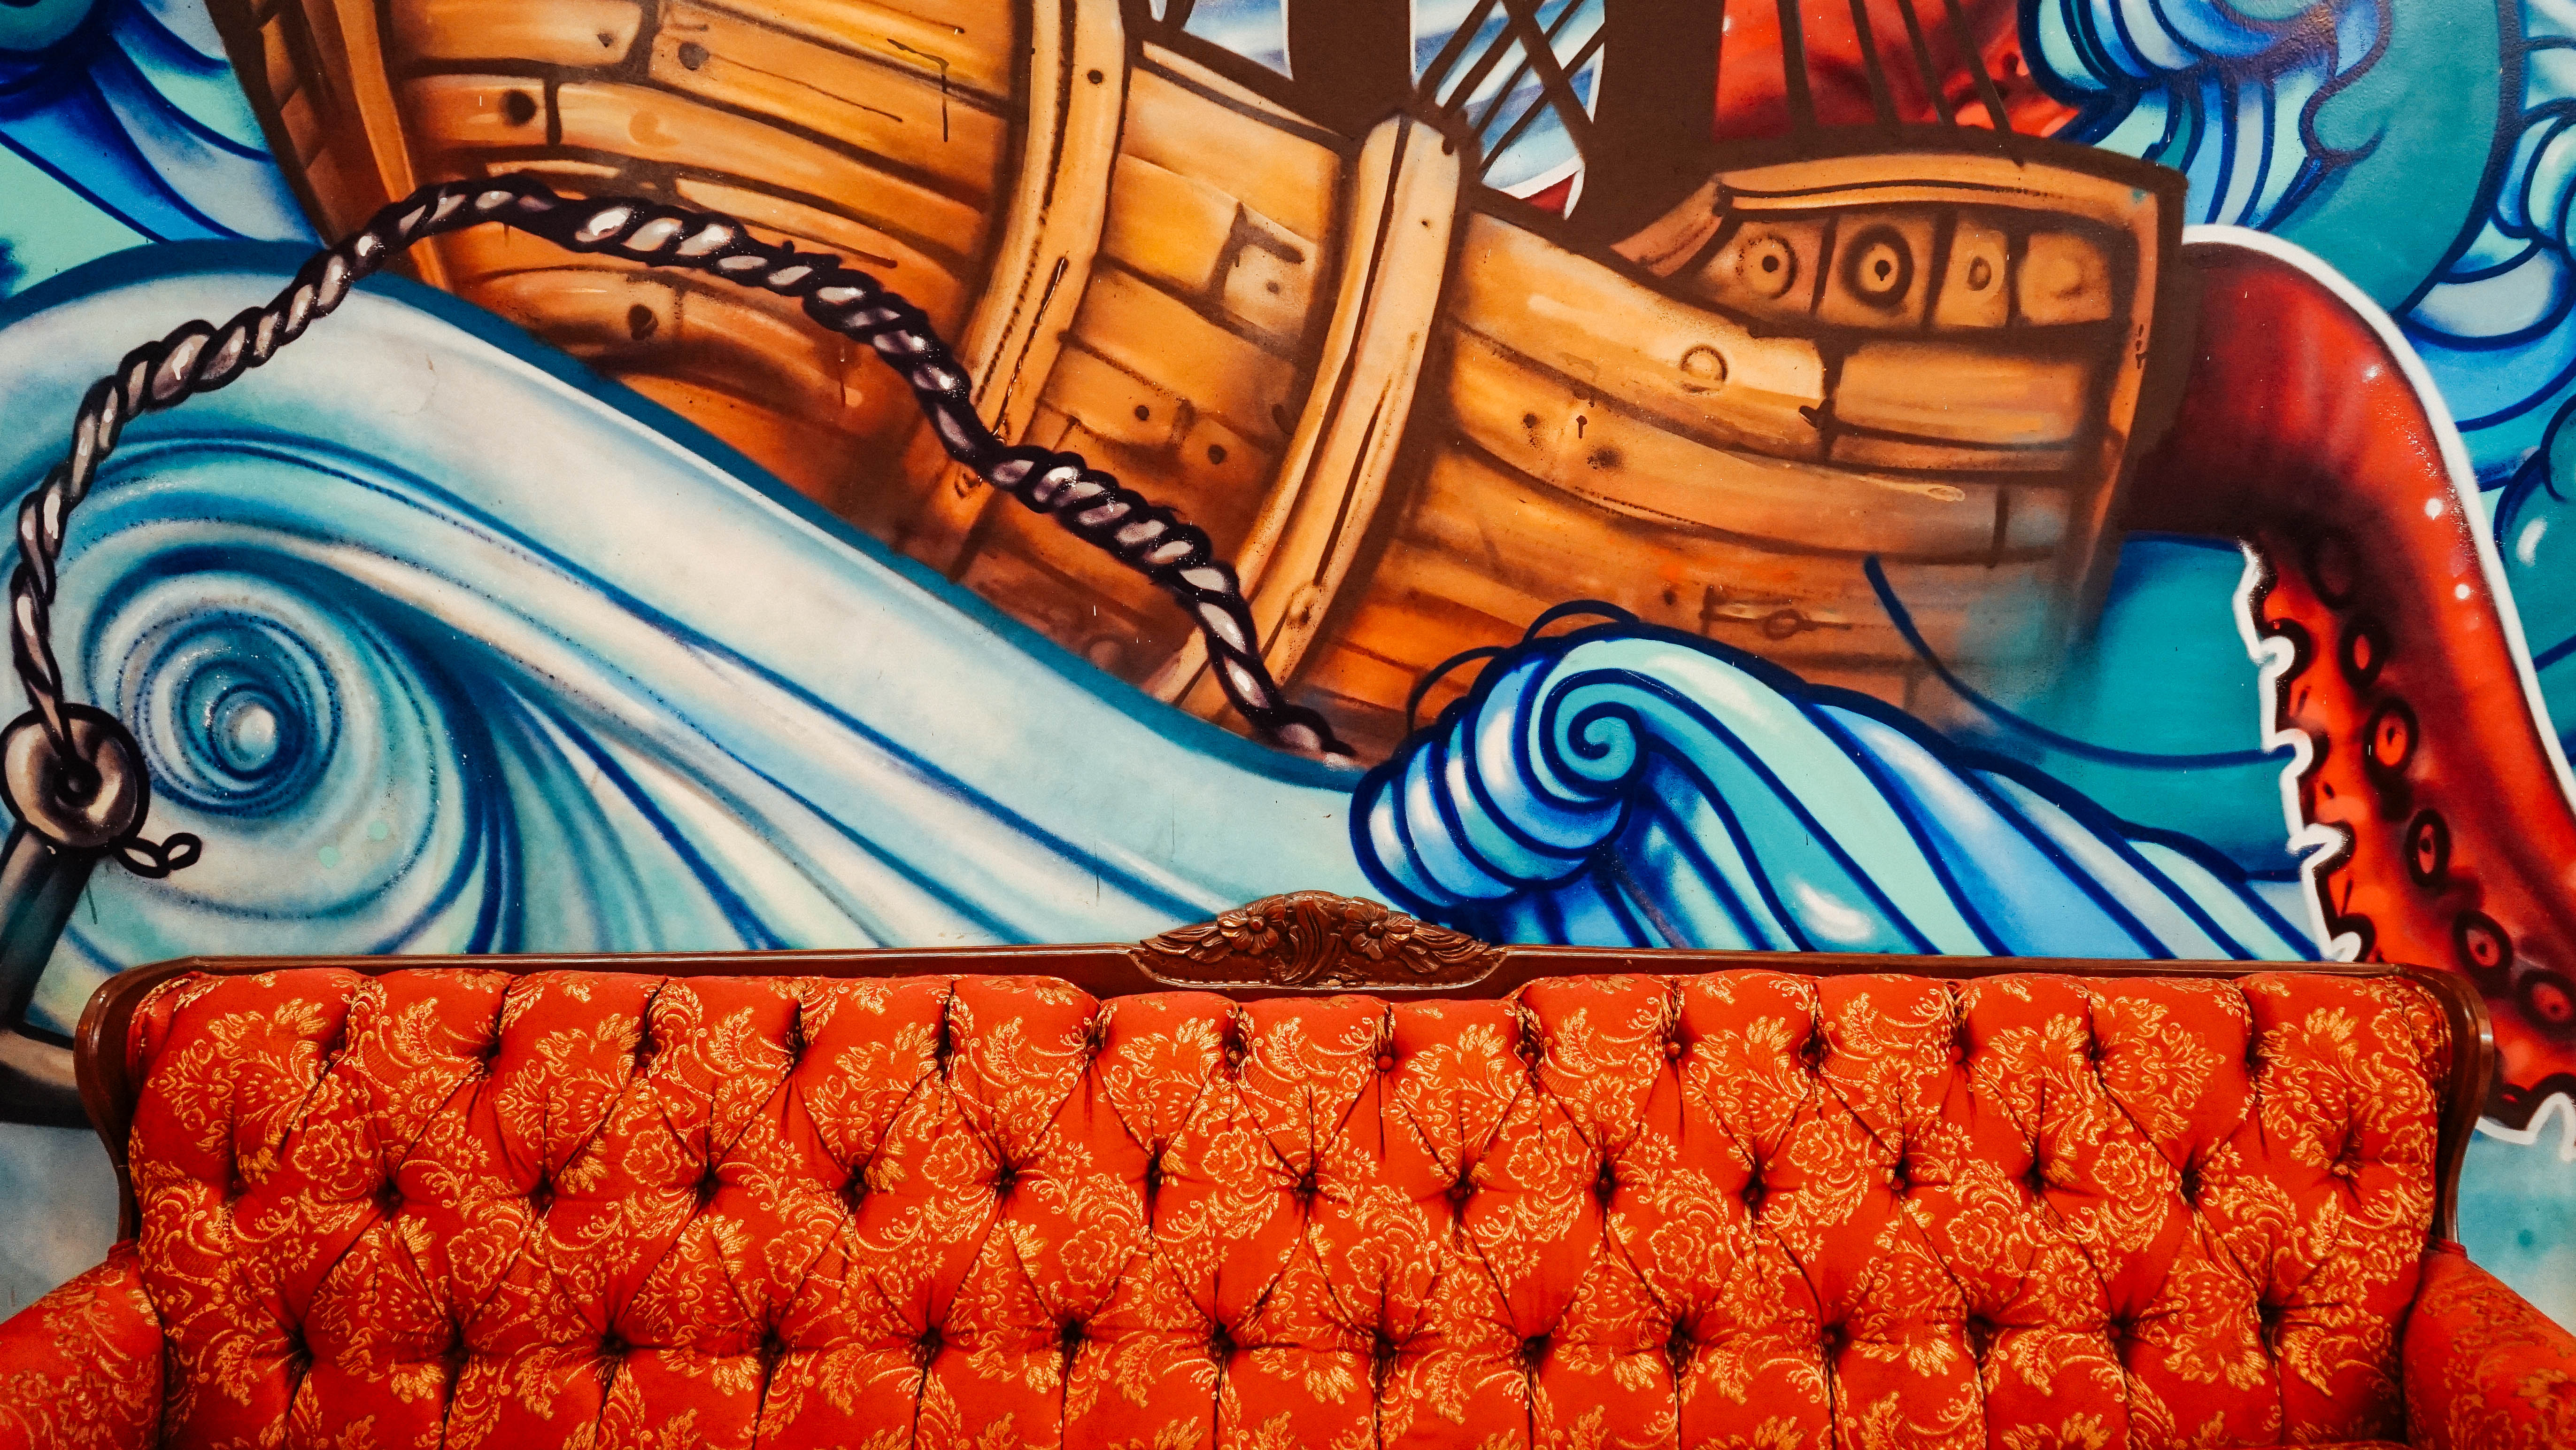
color, sitting, sofa, couch, art, mural, screenshot